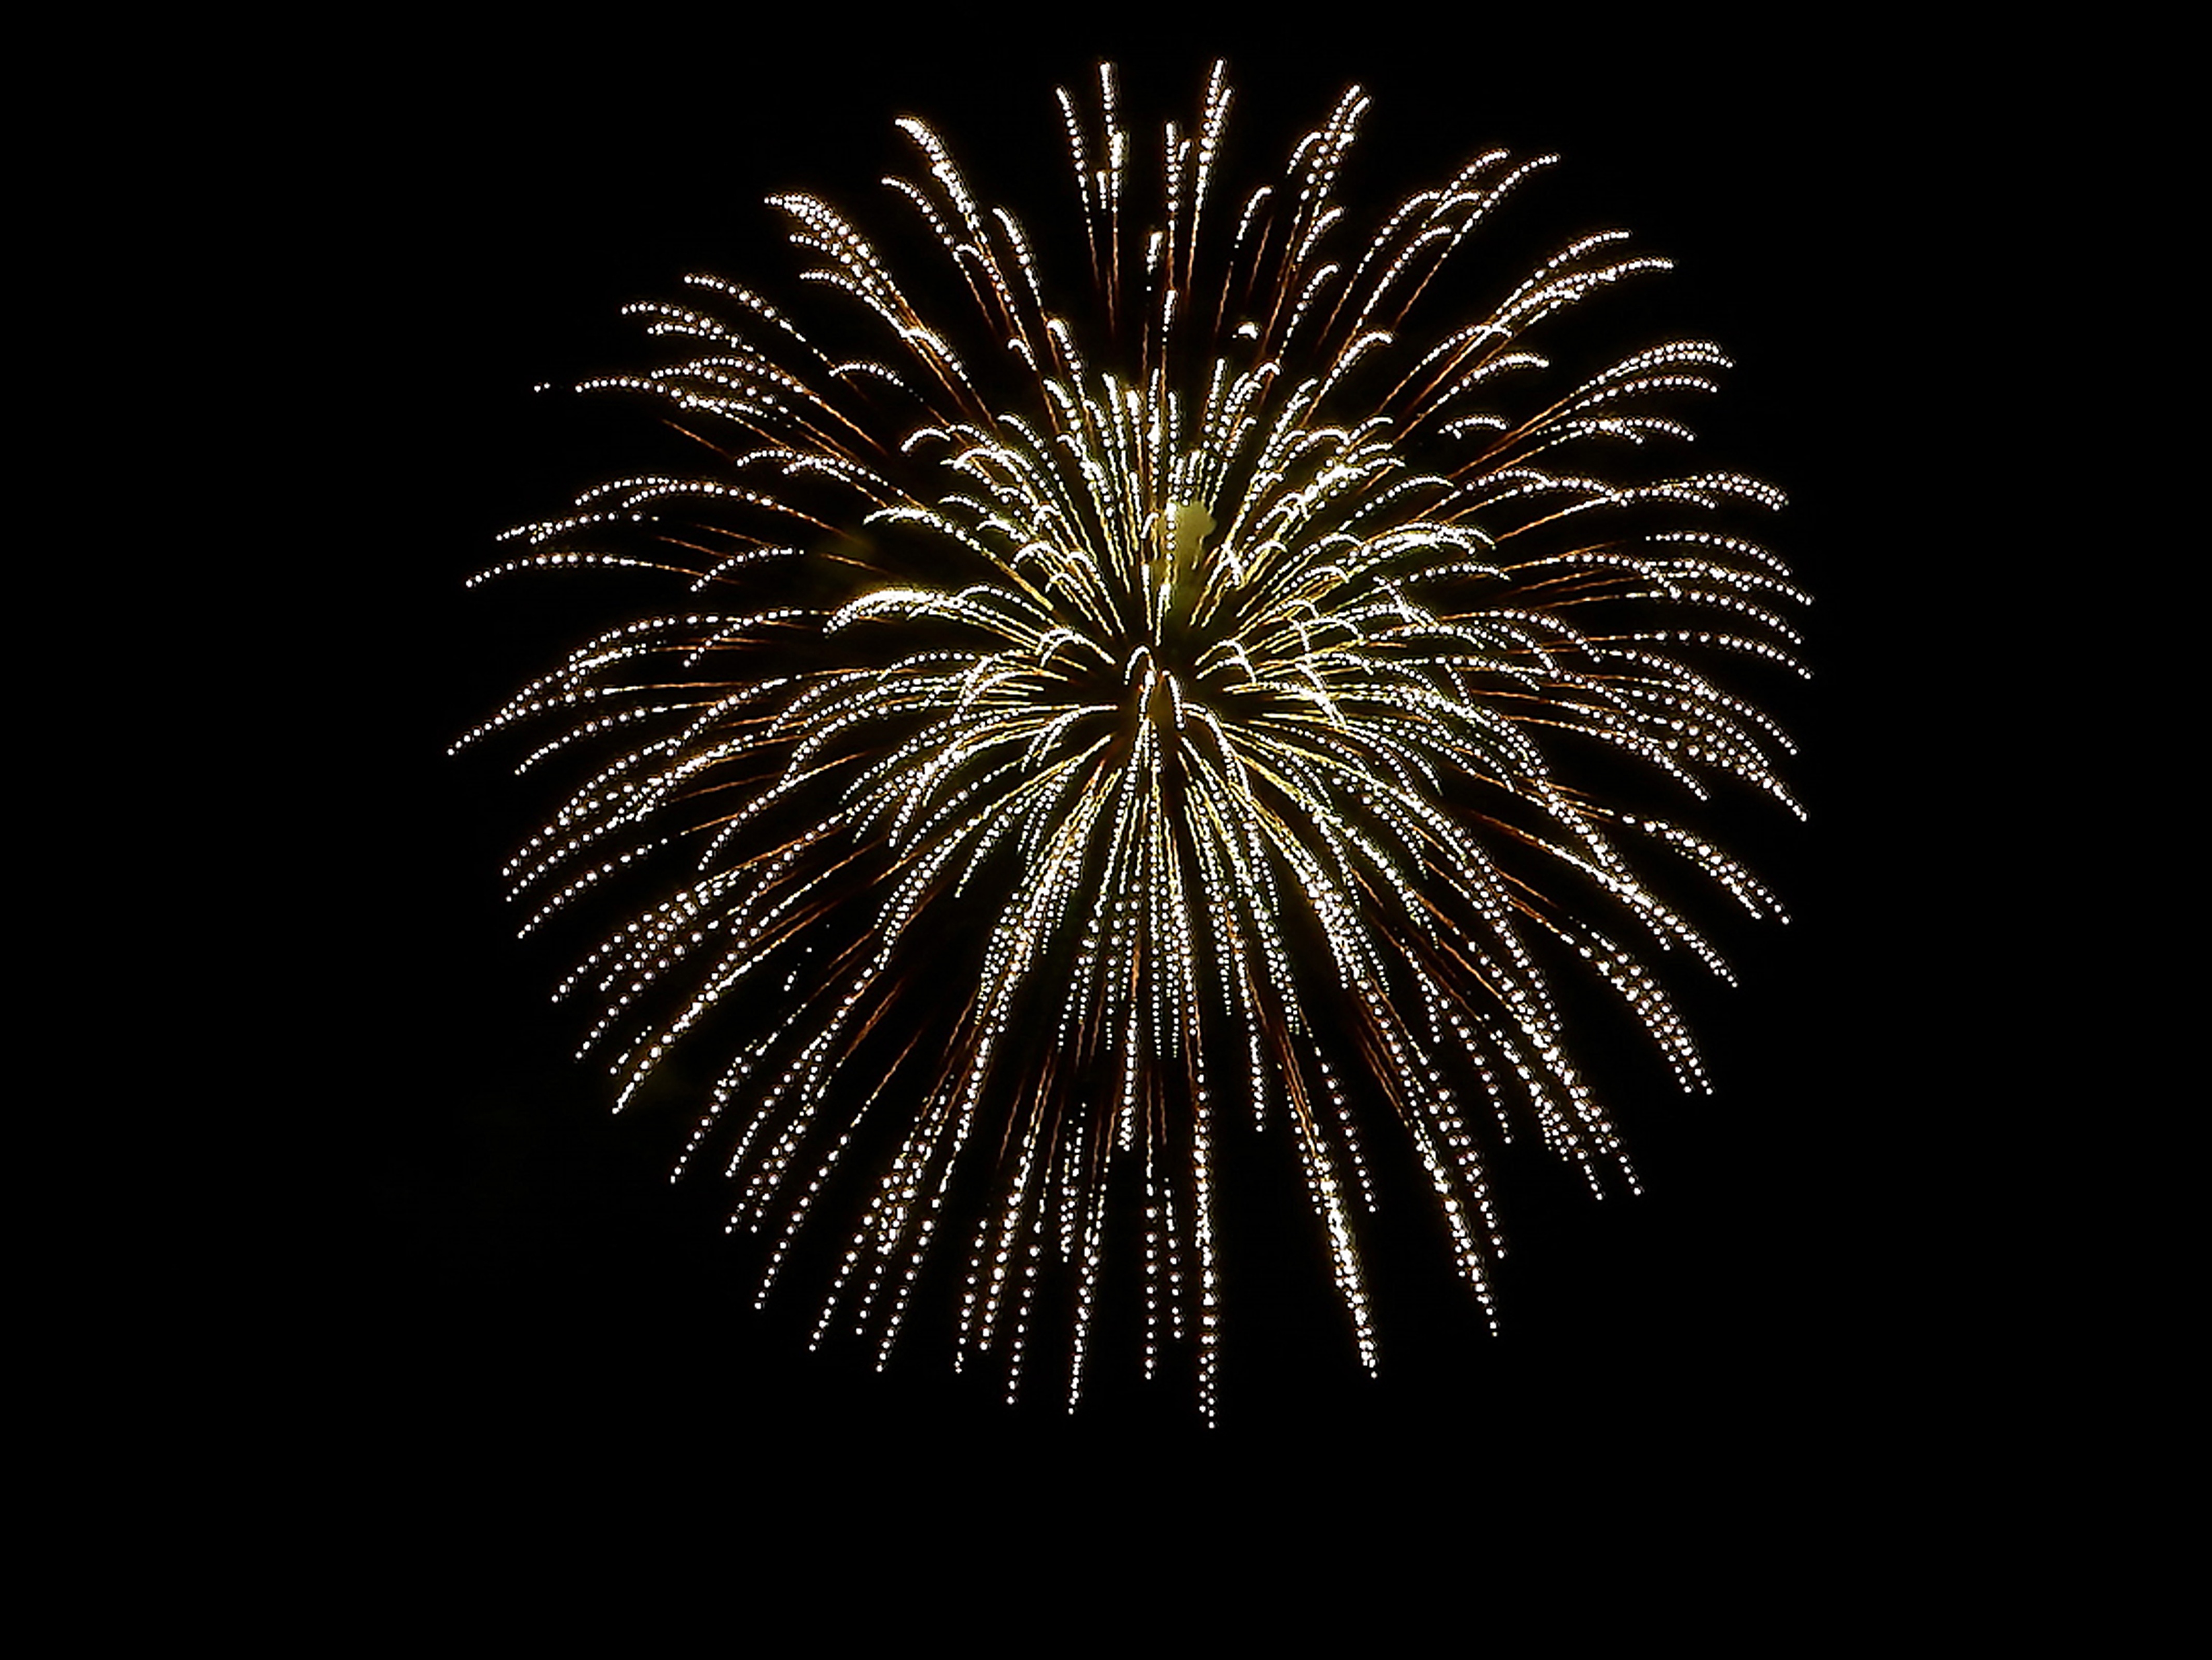
light, black and white, night, recreation, fireworks, illustration, event, outdoor recreation